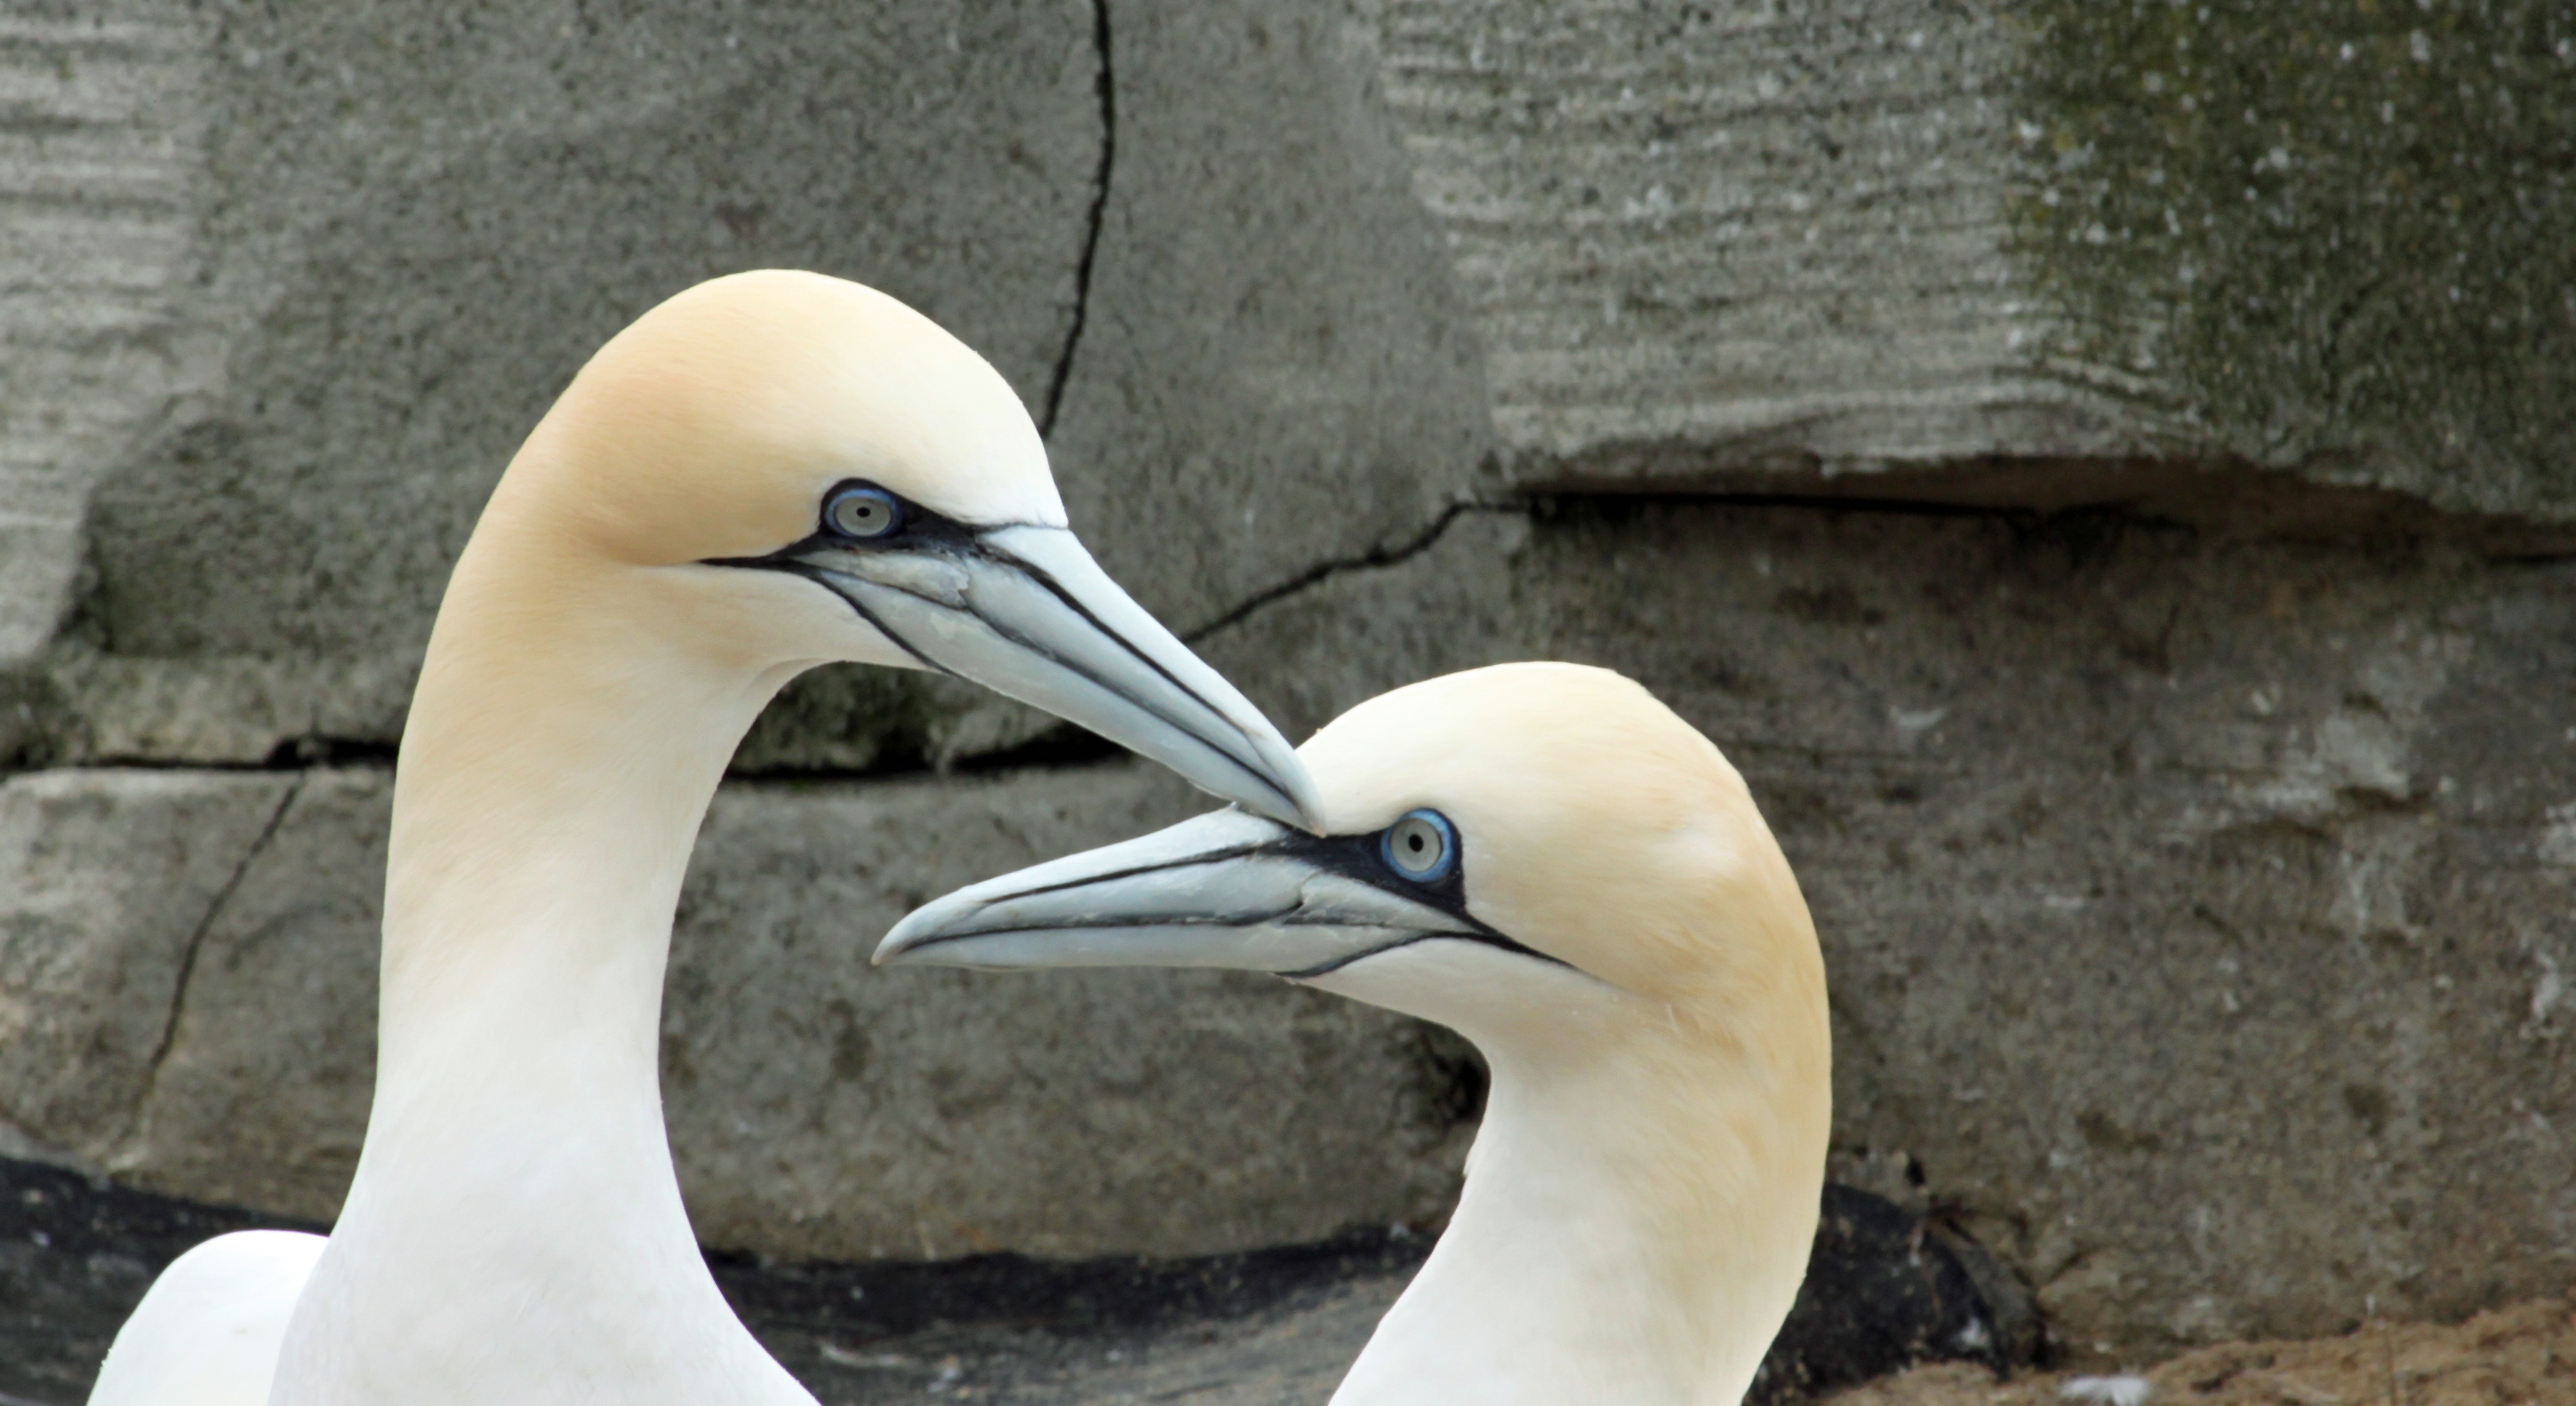
bird, seabird, wildlife, beak, close, fauna, vertebrate, bill, albatross, booby, gannet, northern gannet, beaks, suliformes